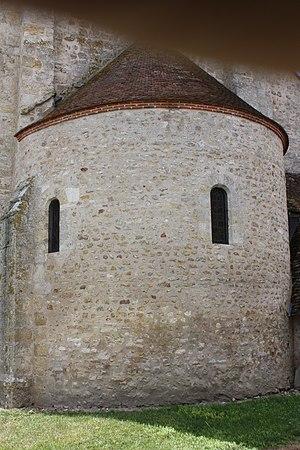
Fréville-du-Gâtinais - Eglise Saint-Martial. Abside.
Fréville-du-Gâtinais est une commune française située dans le département du Loiret, en région Centre-Val de Loire.
La liste des monuments historiques du Loiret recense les monuments historiques situés dans le département français du Loiret.